Al Conti

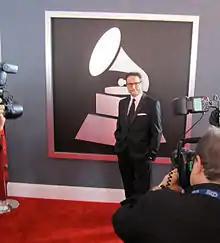
Al conti arrives at the 2012 54th Grammy Awards

Al Conti is Argentine-born and currently resides in the United States. Since 2006, Conti has led an impressive music career achieving various mentions, awards and a Grammy nomination. "Mystic" (2016), his latest album, includes collaborations from Ricky Kej, Pamela Copus (2002), Jeff Pearce and Charlee Brooks. Other notable album credits include violins from award winner Manoj George and engineers Randy Copus (2002), Jill Tengan (Britney Spears, Patsy Cline, Randy Edelman, Pimpinela, Patricia Sosa, Daniela Romo) and Vanil Veigas (Ricky Kej, Al Jewer, Jeff Oster, Kathy Sanborn, Wouter Kellerman). "Mystic" entered the Zone Music Reporter's Top 100 Chart in the number 1 position in October 2016.